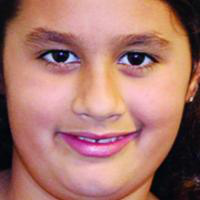
Age group: age 11-20